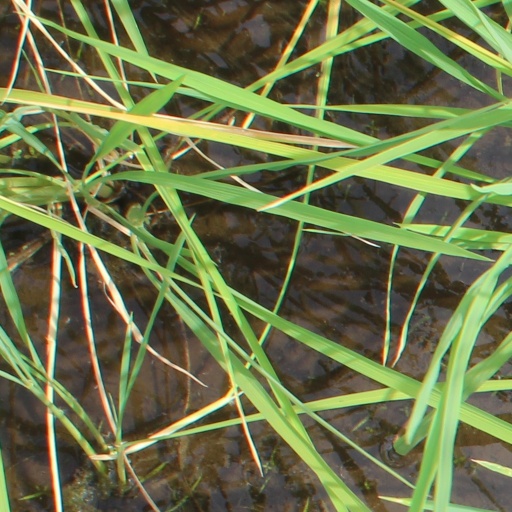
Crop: rice